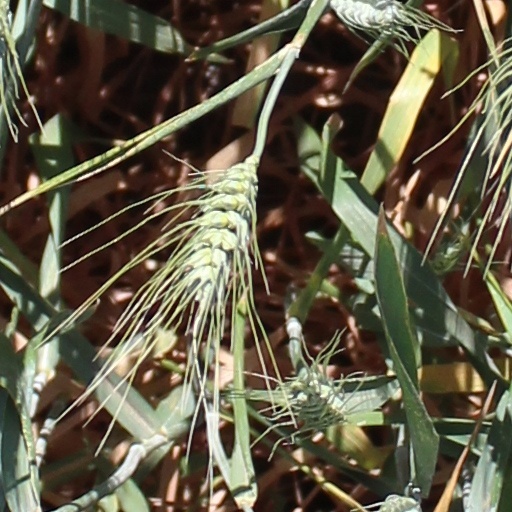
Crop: wheat